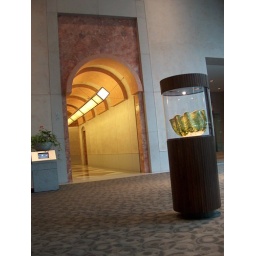
Art and architecture in the sky bridge